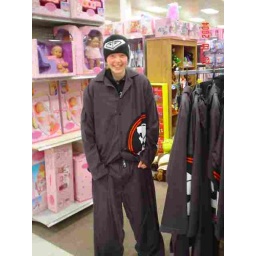
girl in guys clothing